List of sports films

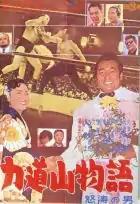
Japanese movie poster for "Rikidōzan monogatari: Dotō no otoko" (1955)

Note: This category is for films about sports in general or films about athletes participating in multiple sports. This category is not for films featuring the Olympics, Paralympics, X Games and other similar "games" which fall under the "Multi-sport games/Olympics" category. Films featuring specific sports should be listed under that specific sport.